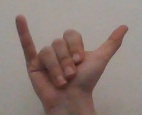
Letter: ya